Taira no Shigemori

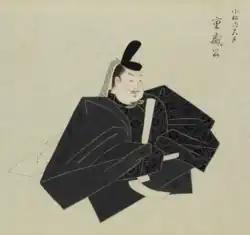
Portrait of Taira no Shigemori (from the Tenshi-Sekkan Miei)

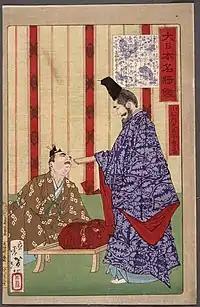
Taira no Shigemori sending gold to the Temple of King Ashoka in China to pray for the prosperity of the Taira clan

Shigemori was caught between his father Kiyomori and Cloistered Emperor Go-Shirakawa, and suffered mentally. His words are well known in Japan. He was Kiyomori's favourite son, but as he had died ("some said of grief at his father's stubborn and misguided treatment of his opponents") his brother, Taira no Munemori was left in charge of the affairs of state.